Planquery

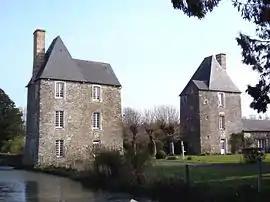
The chateau in Planquery

Planquery is a commune in the Calvados department in the Normandy region in northwestern France.